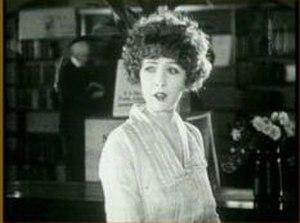
Gordon Jennings, A.S.C., né en 1896 — date non spécifiée — à Salt Lake City, mort le 11 janvier 1953 à Hollywood — Quartier de Los Angeles, est un technicien des effets visuels et directeur de la photographie américain.